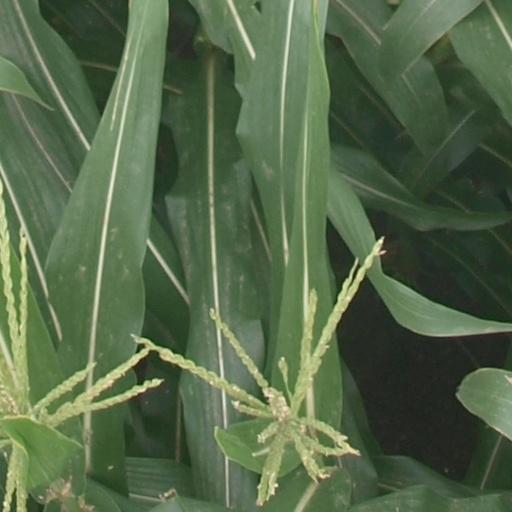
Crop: maize; corn